June Jackson

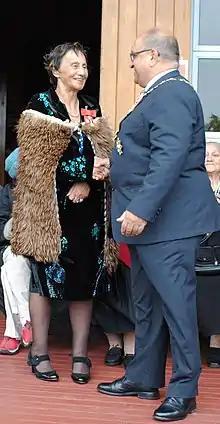
Jackson (left) being congratulated by the governor-general, Sir Anand Satyanand, after her investiture as a Dame Companion of the New Zealand Order of Merit at Ngā Whare Wātea Marae, Māngere, on 18 September 2010

Dame Temuranga Batley-Jackson (née Batley; 24 August 1939 – 28 March 2022), known as June Jackson, was a New Zealand community worker and public servant.